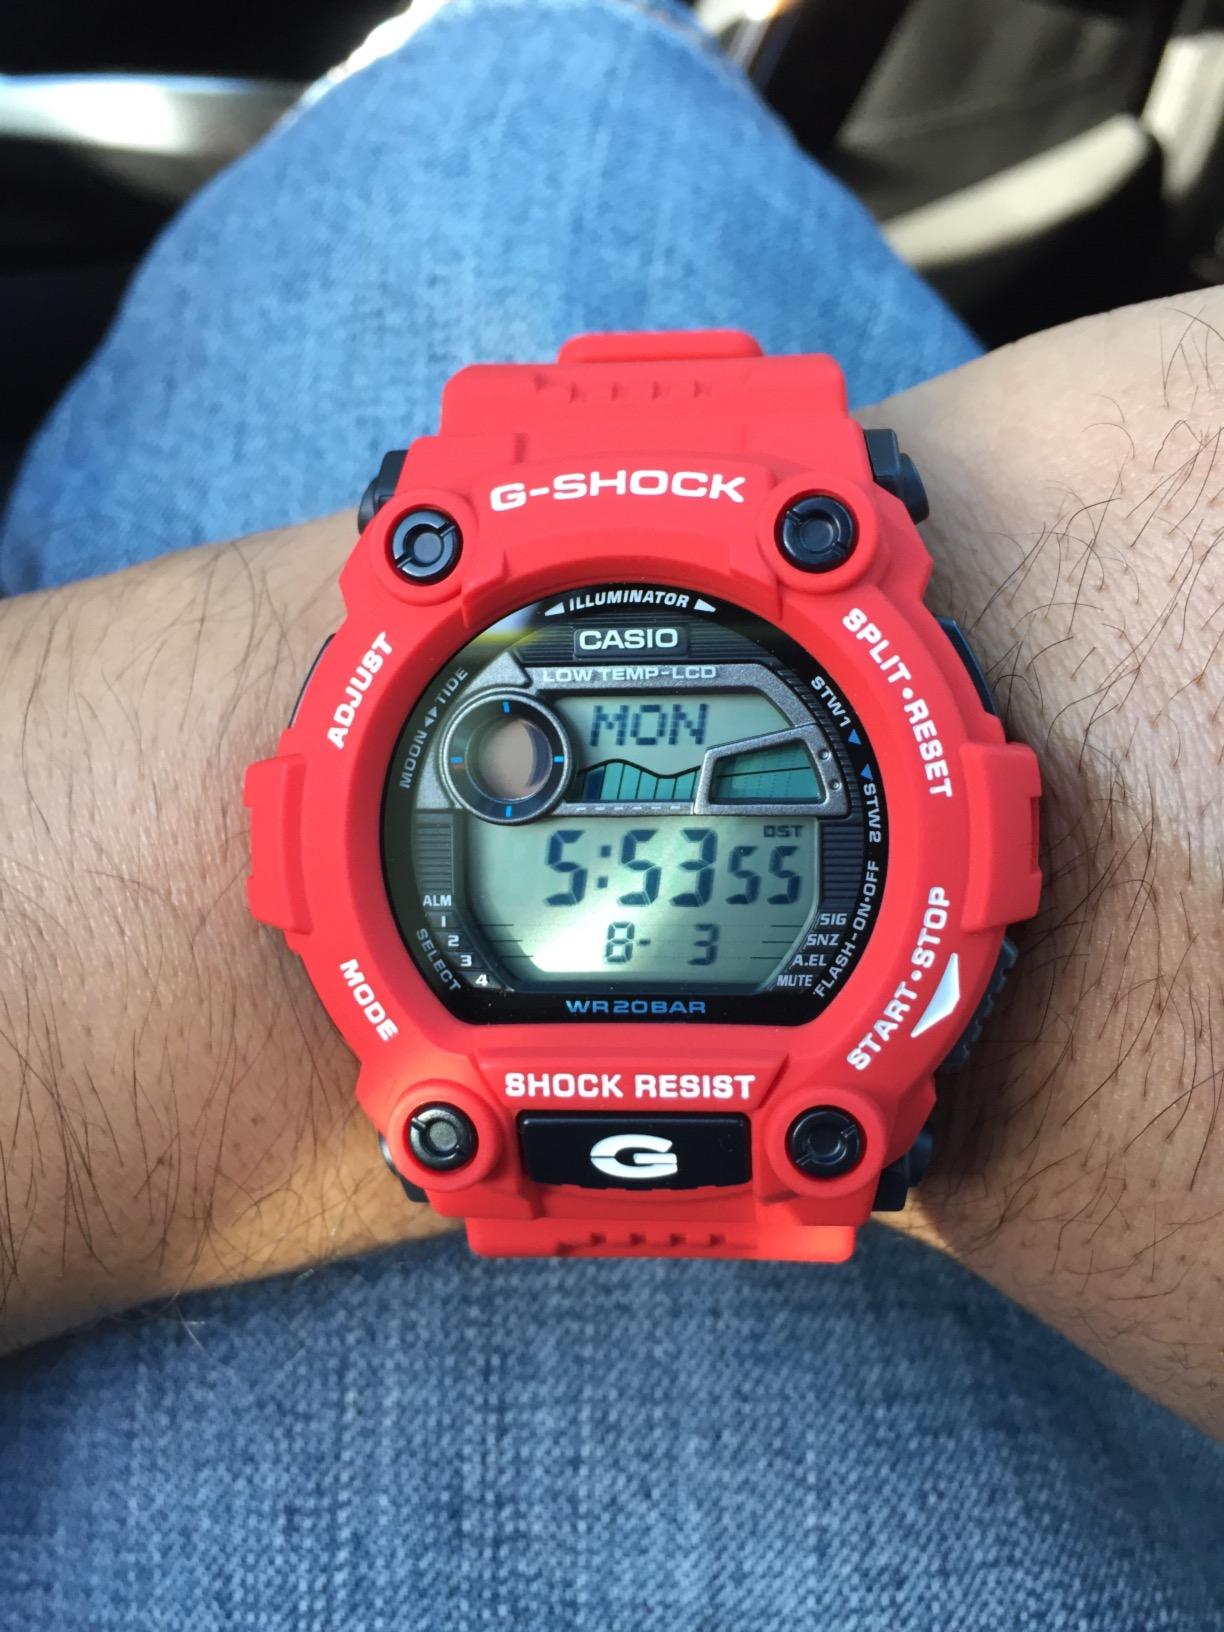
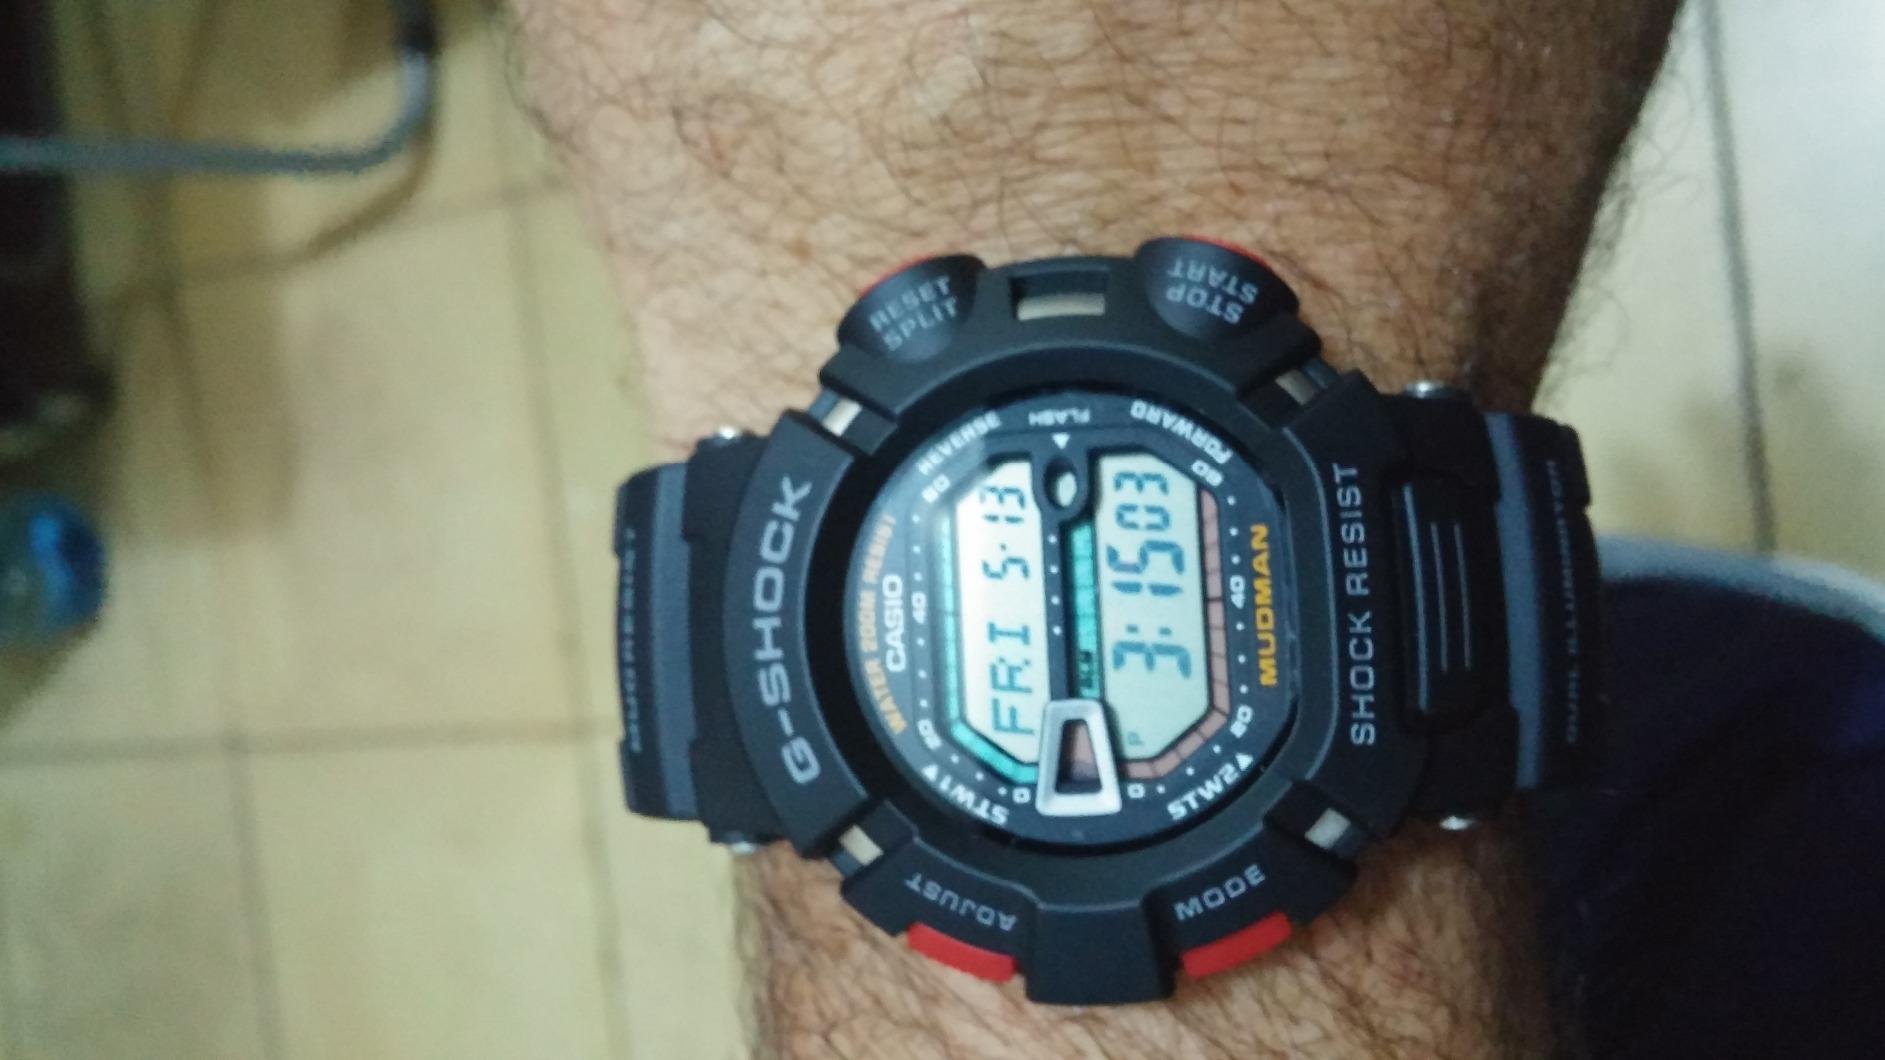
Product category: accessories_watch
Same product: no